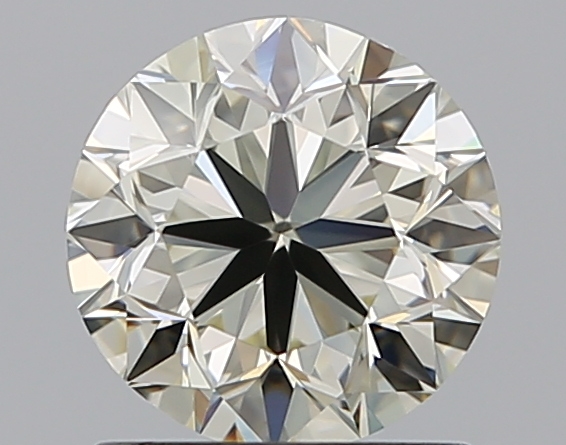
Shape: round
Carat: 1
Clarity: VVS2
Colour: M
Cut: VG
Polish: EX
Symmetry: VG
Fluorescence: ST
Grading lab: GIA
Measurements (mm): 6.15 x 6.23 x 4.02